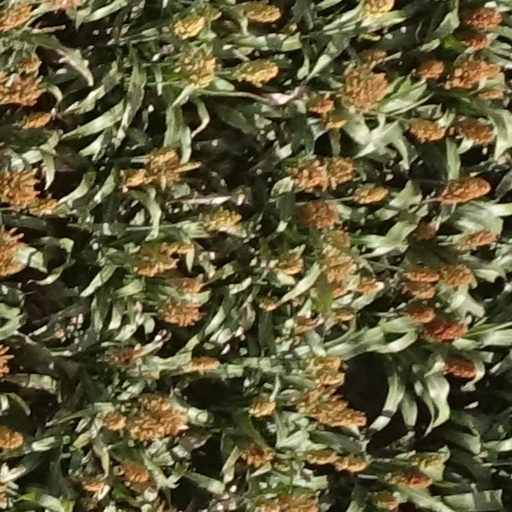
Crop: sorghum